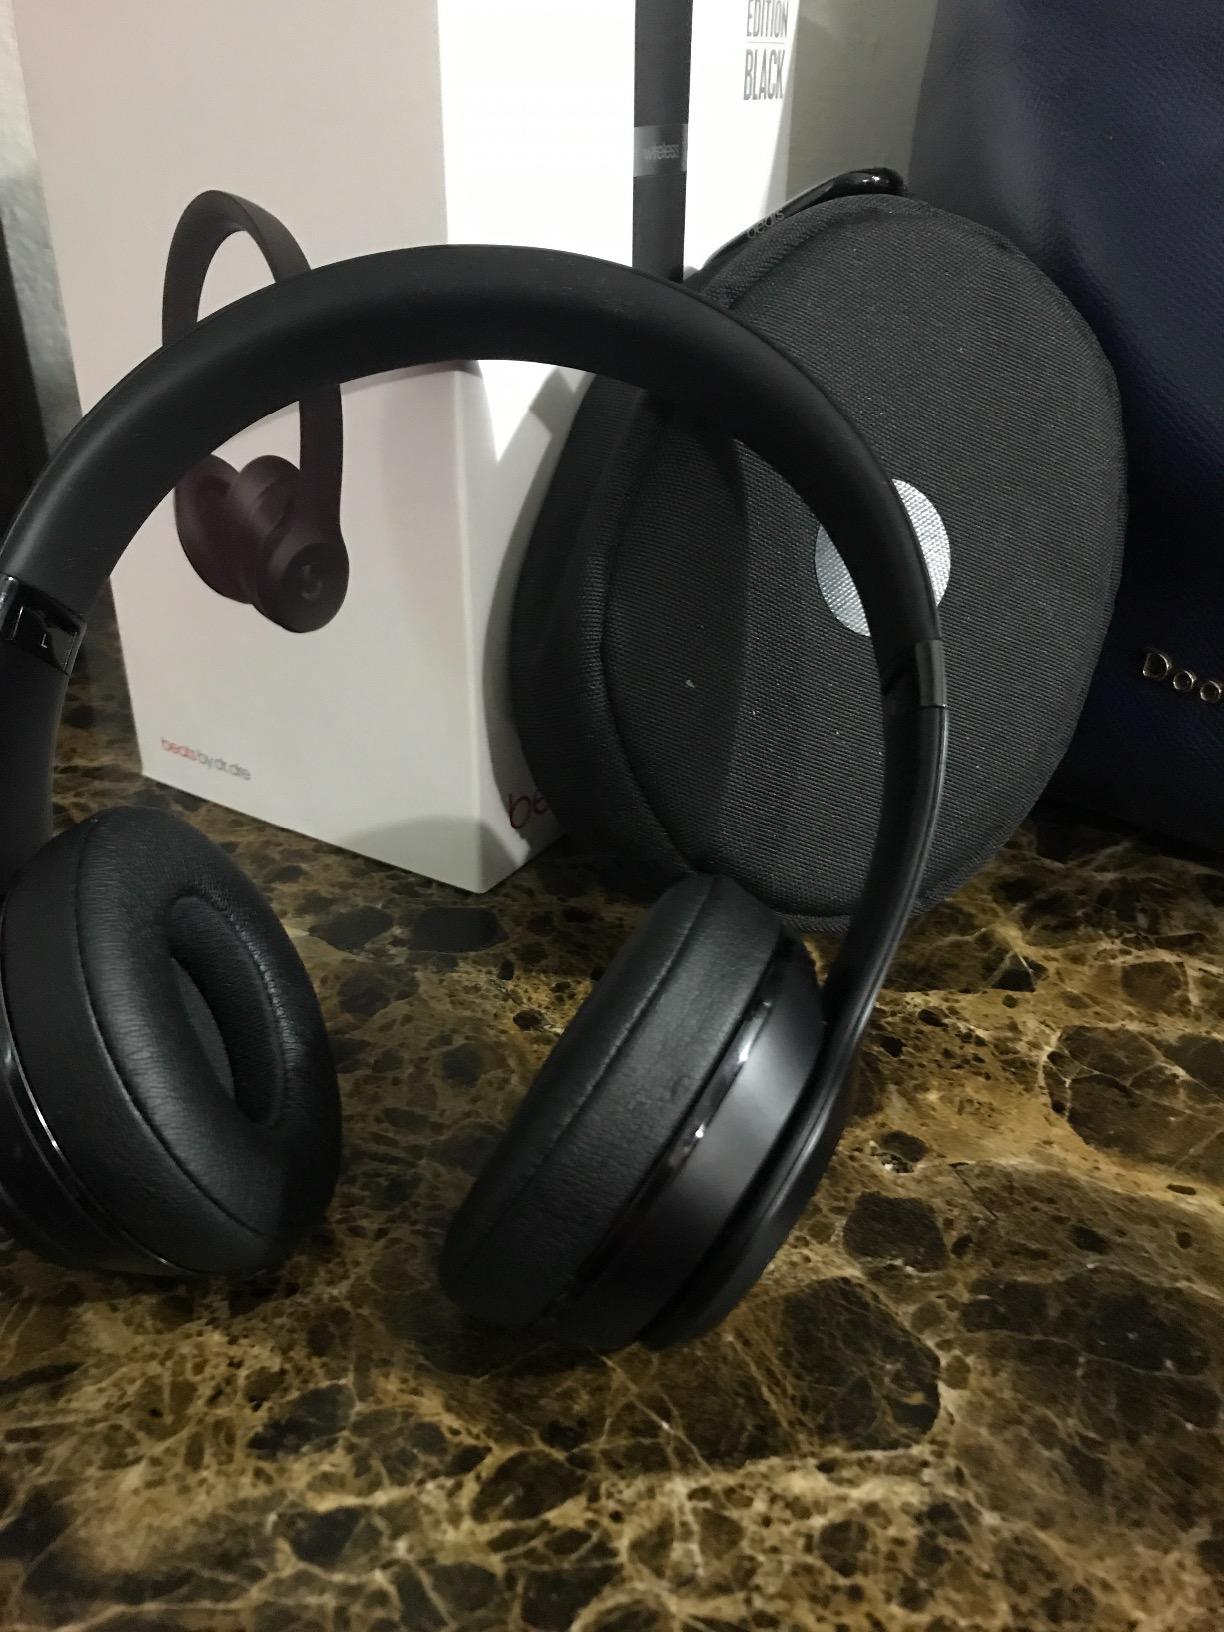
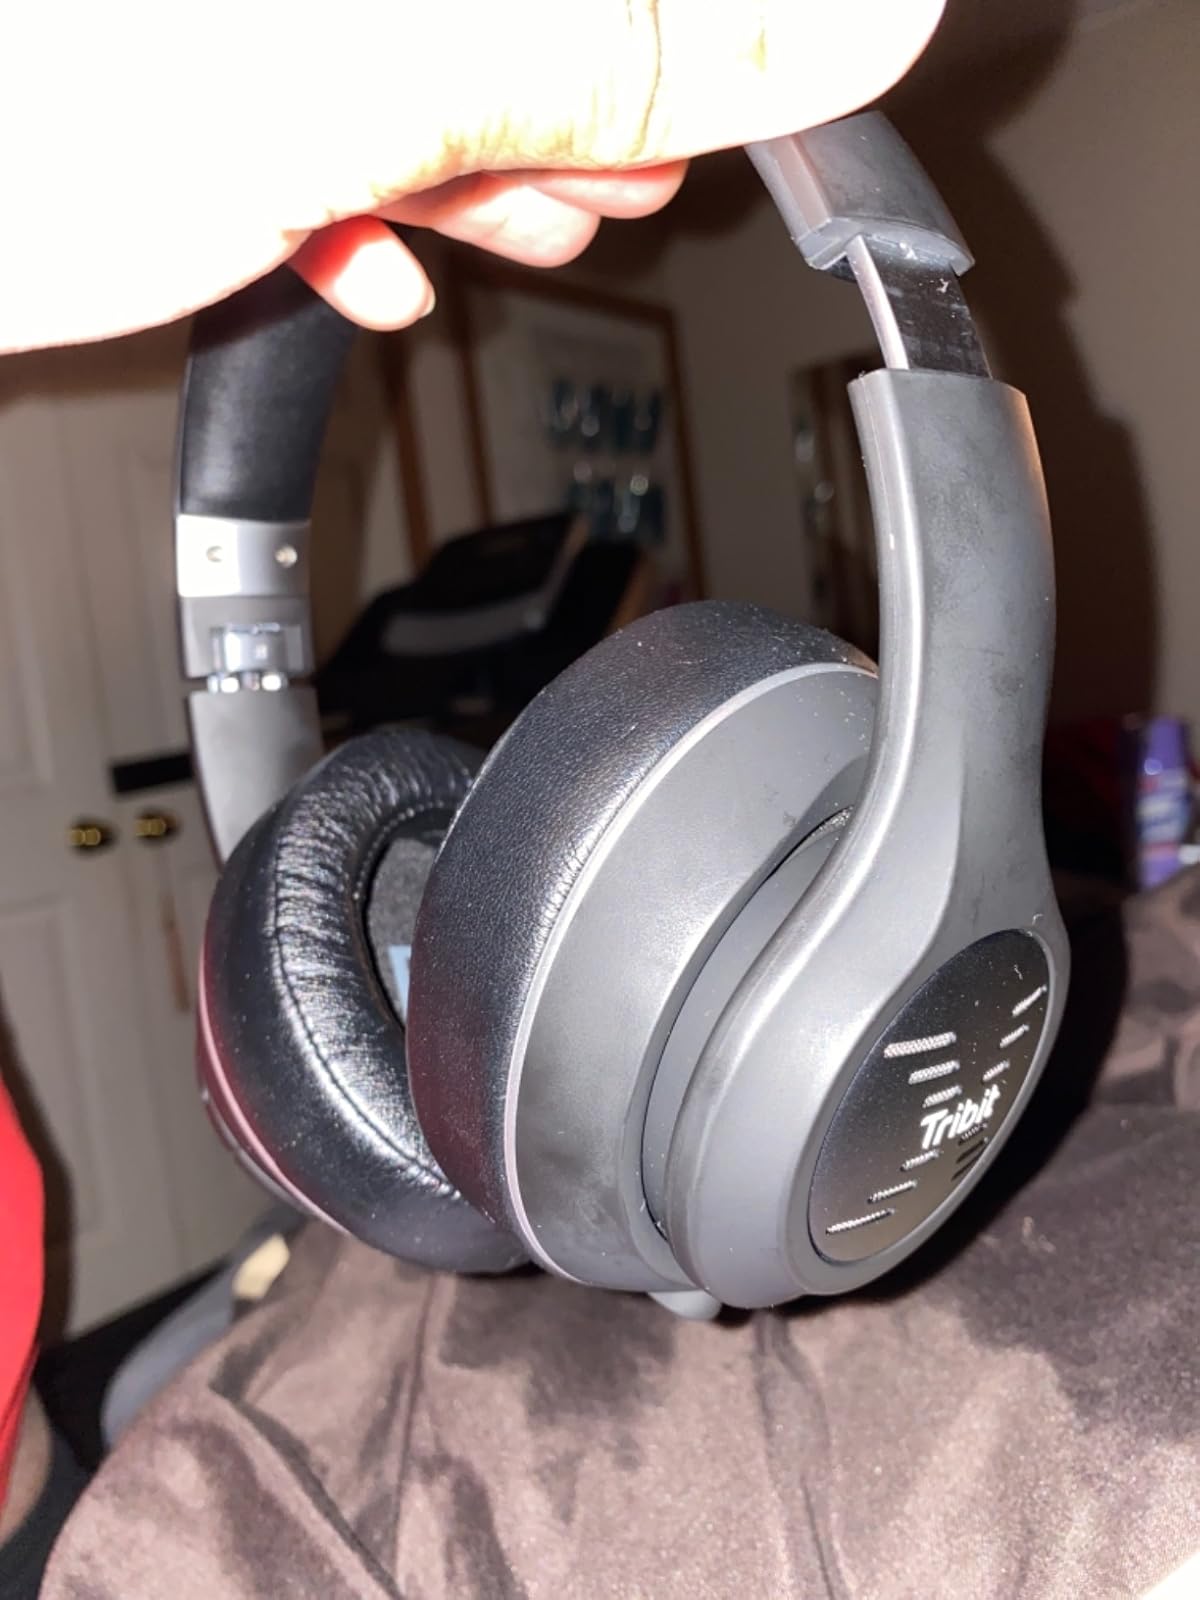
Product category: headphones
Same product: no